Whydah Gally

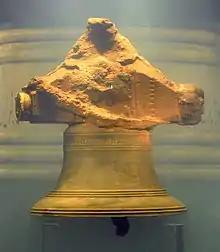
The bell, inscribed, ""THE WHYDAH GALLY 1716""

Work on the site by Clifford's dive team continues on an annual basis out of Provincetown, Massachusetts. Clifford opened The Whydah Sea-Lab & Learning Center in Provincetown after discovering the wreck and the center operated on MacMillan Pier until its move in 2016. Selected artifacts from the wreck are now displayed at The Whydah Pirate Museum in West Yarmouth, Massachusetts and at Real Pirates in Salem, Massachusetts.